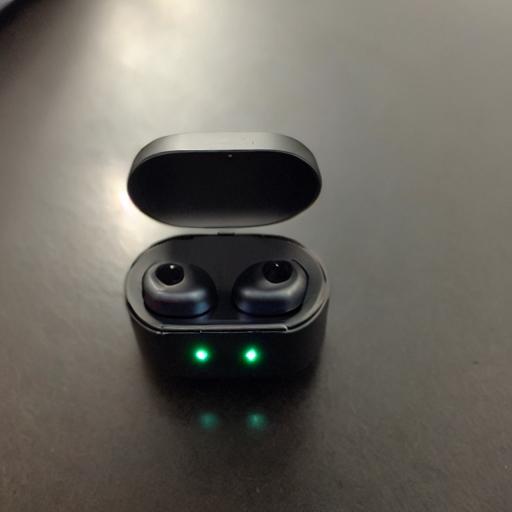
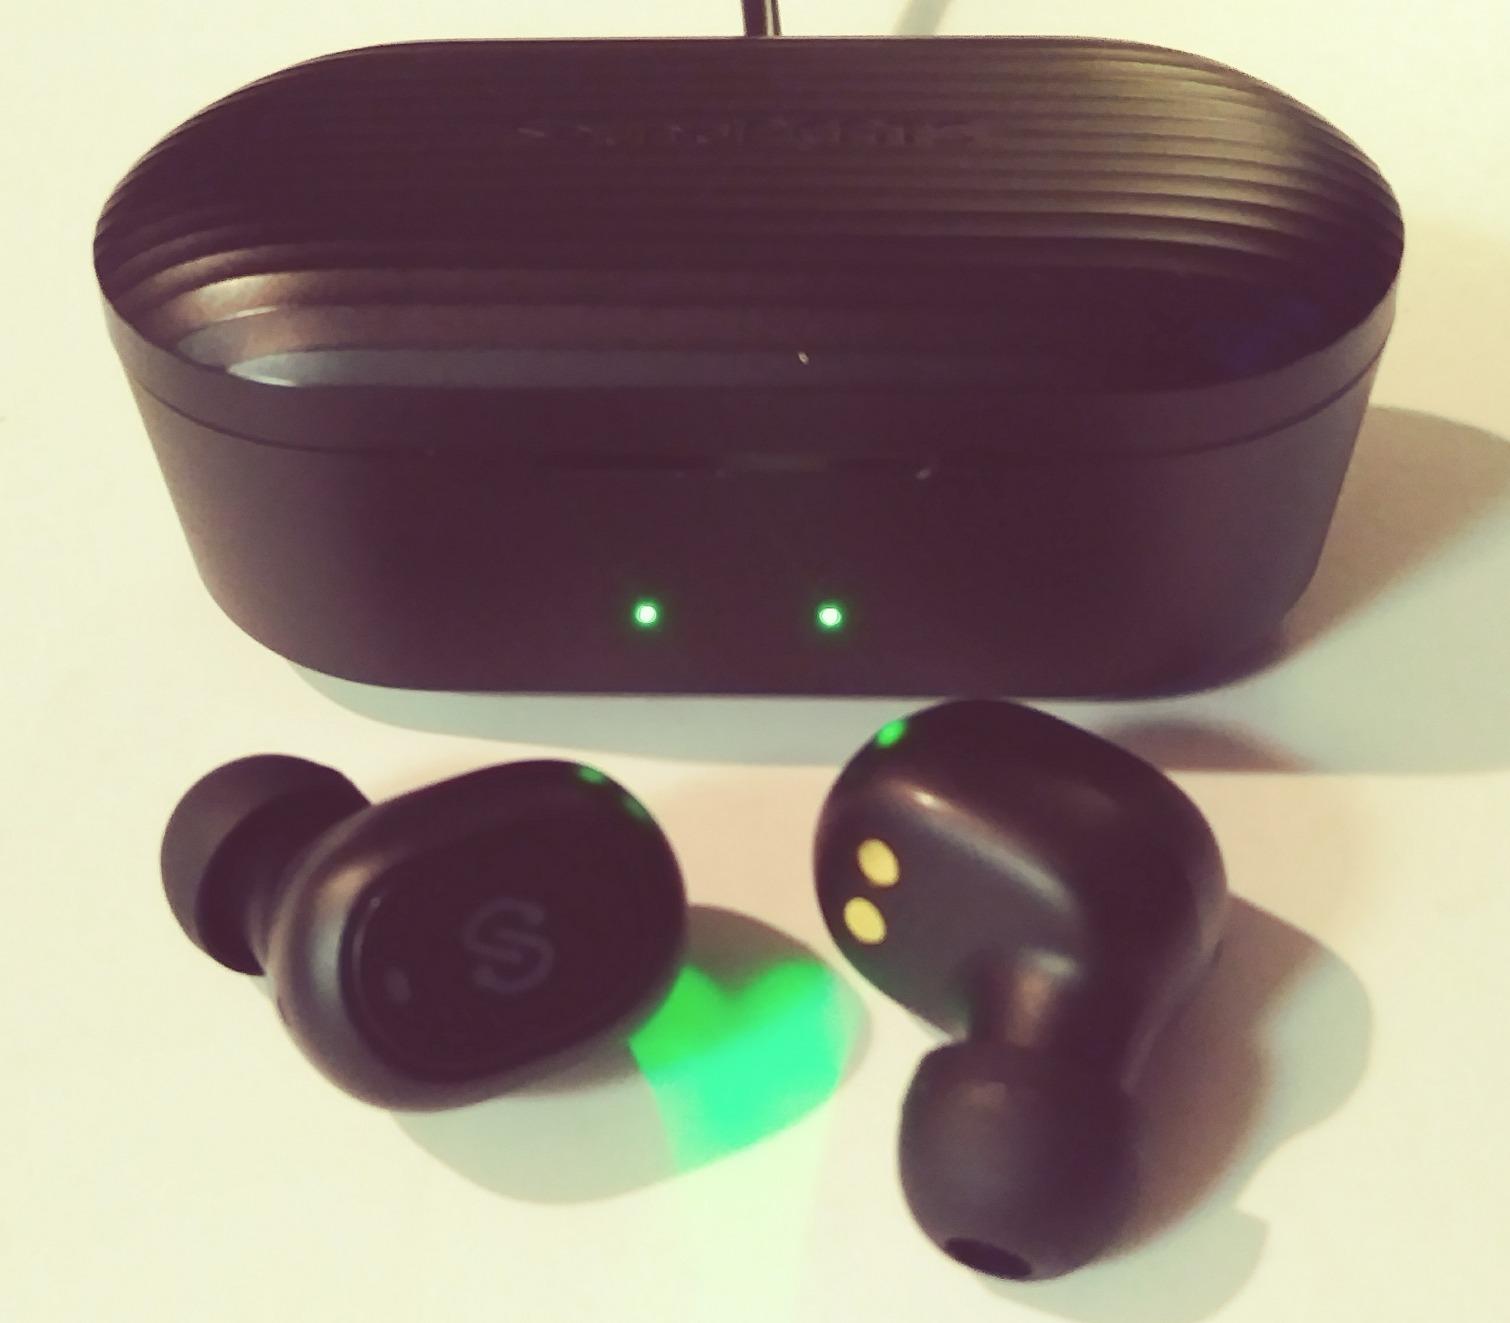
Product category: earbuds
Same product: no